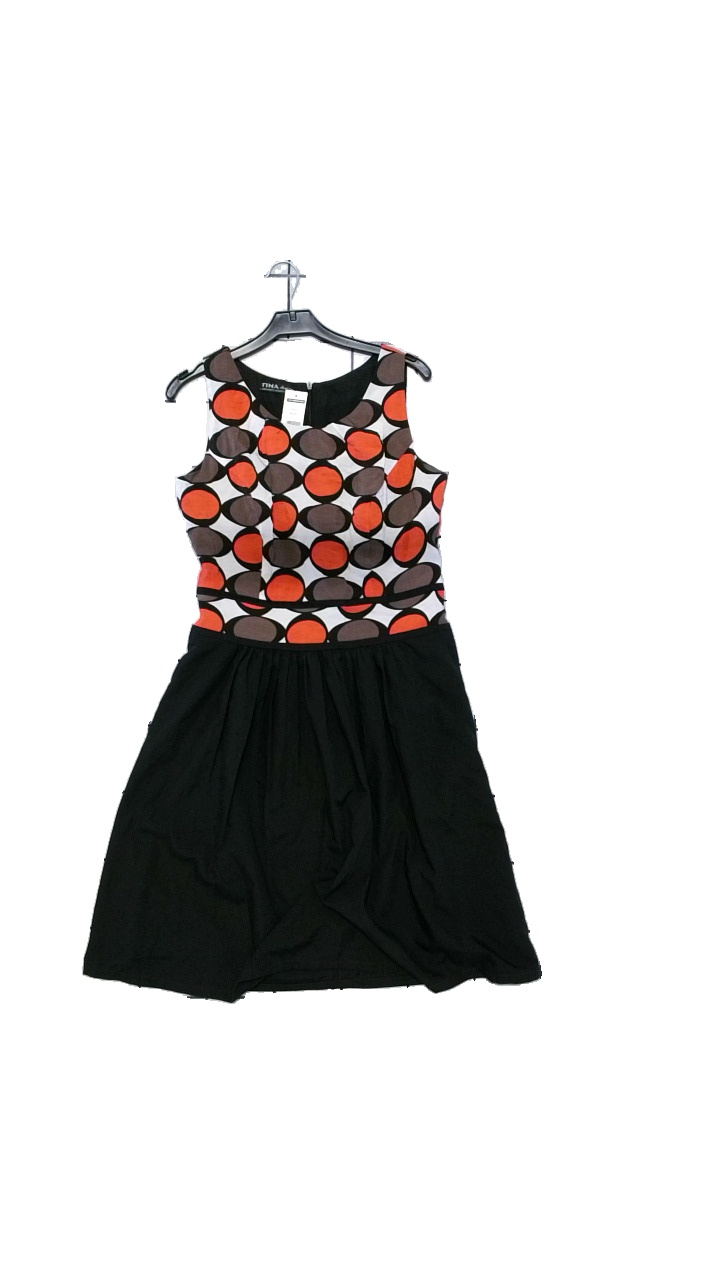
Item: Dress (Ladies)
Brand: Tina Design
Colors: Black, Multicolor, Brown, Red
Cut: Loose, Regular
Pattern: Geometric print
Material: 100% cotton
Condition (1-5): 5
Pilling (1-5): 5
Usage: Reuse
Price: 50-100